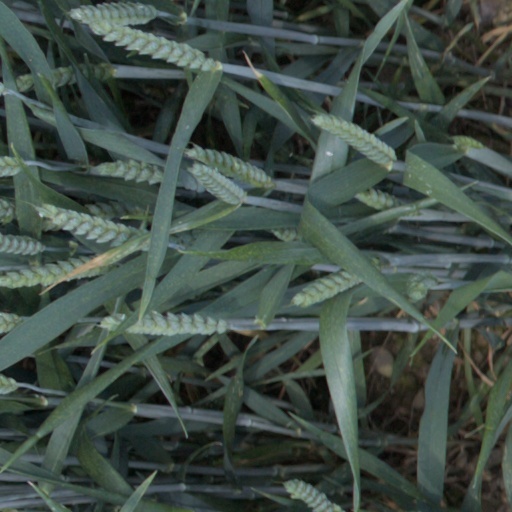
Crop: wheat